German Horton Hunt Emory

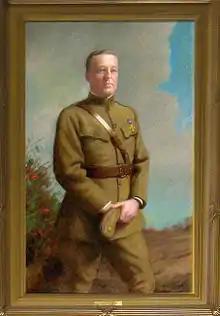
A posthumous oil painting of Emory by Thomas Cromwell Corner resides in Courtroom 226 of the Clarence M. Mitchell Jr. Courthouse in Baltimore.

German H.H. Emory (1882–1918) was a prominent American lawyer and soldier from Baltimore. He was awarded the Distinguished Service Cross "for extraordinary heroism in action while serving with the 3rd Battalion, 320th Infantry Regiment, 80th Division, American Expeditionary Forces, near Sommerance, France November 1, 1918." He was killed in action in the Meuse-Argonne Offensive, in the waning days of World War I. He is commemorated with a memorial painting and two memorial sculptures in Maryland courthouses.